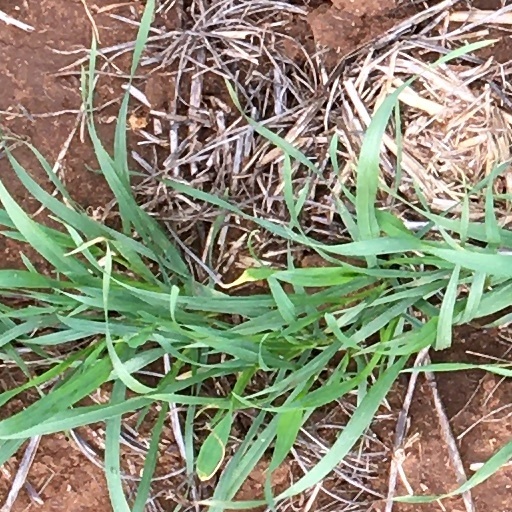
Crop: wheat